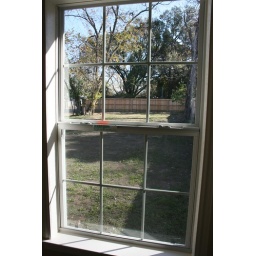
view from a window in the master bedroom - the backyard